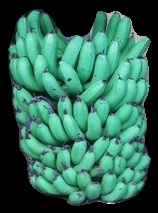
Variety: pachbale
Grade: grade1